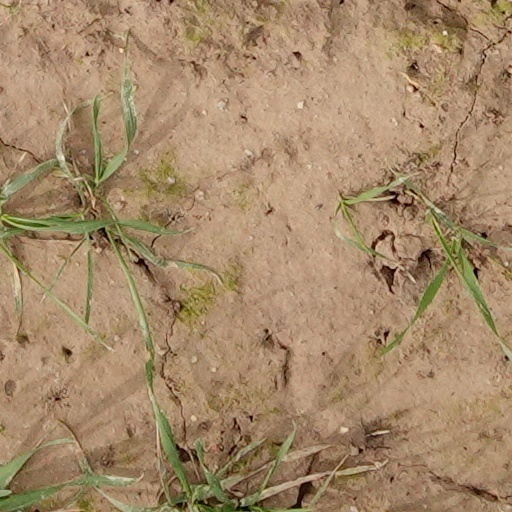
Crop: wheat